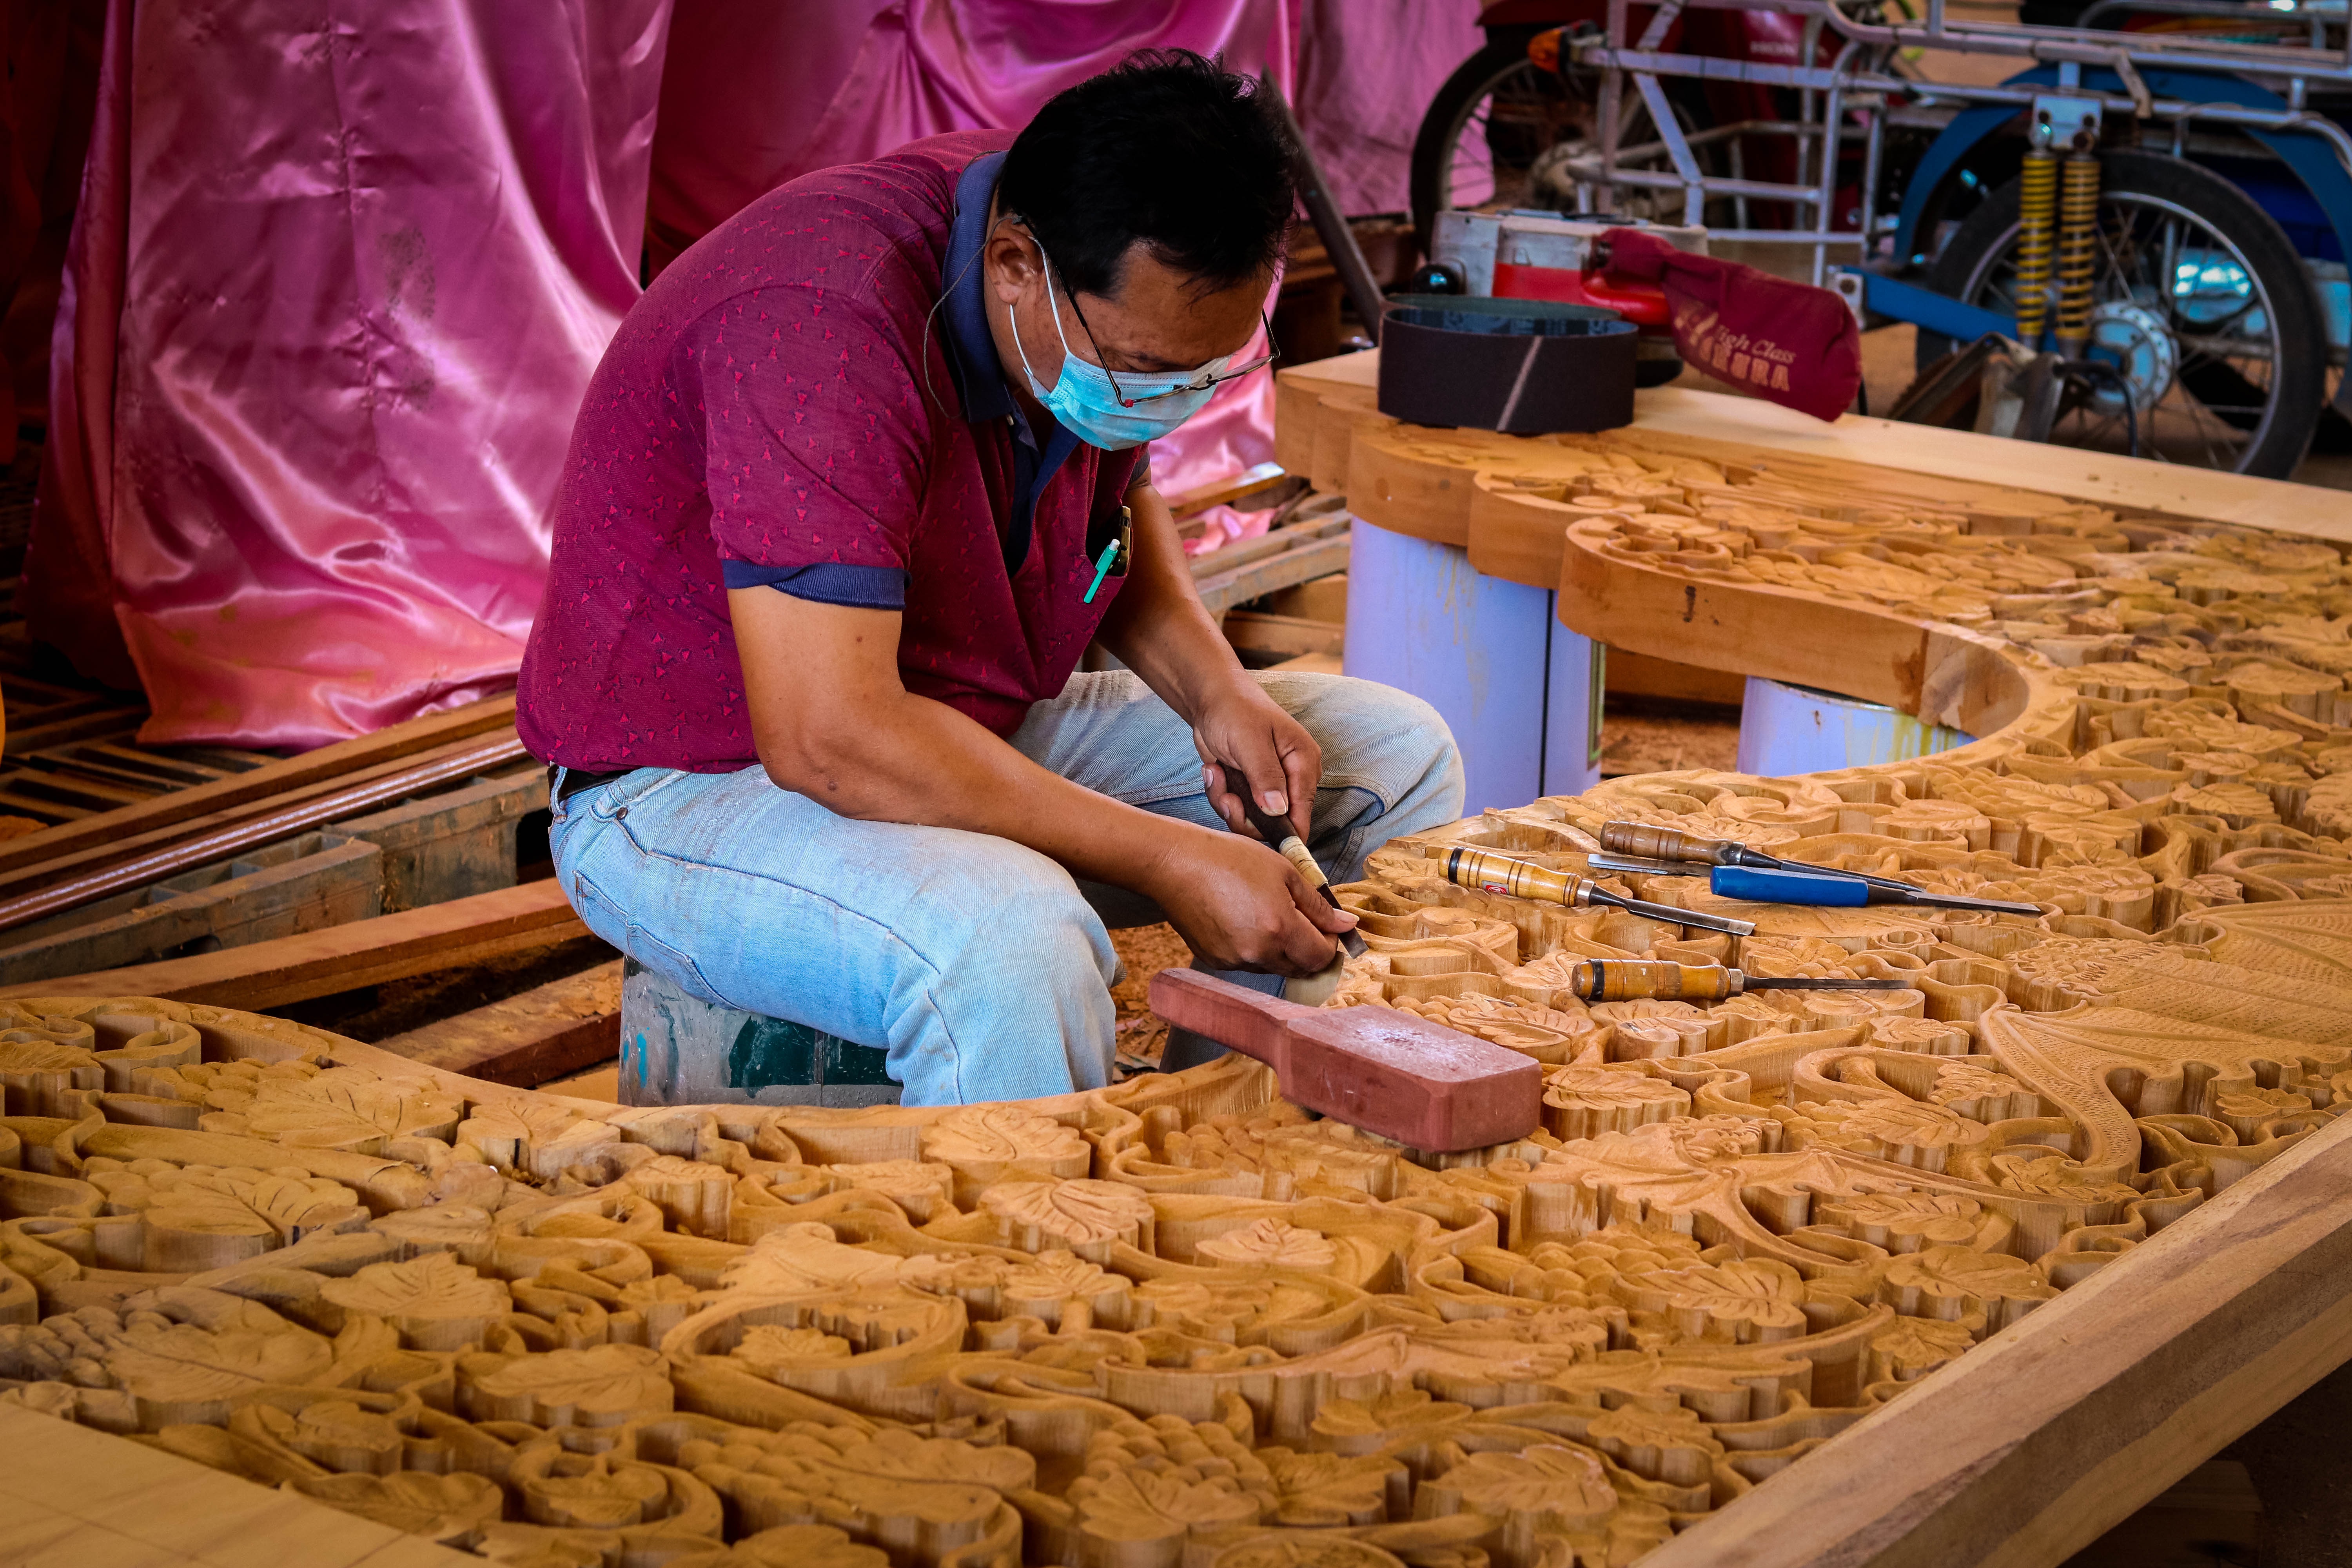
wood, play, material, carve, crafting, art, crafts, carpentry, beauty, beautiful, carving, a carpenter, wood working, workmanship